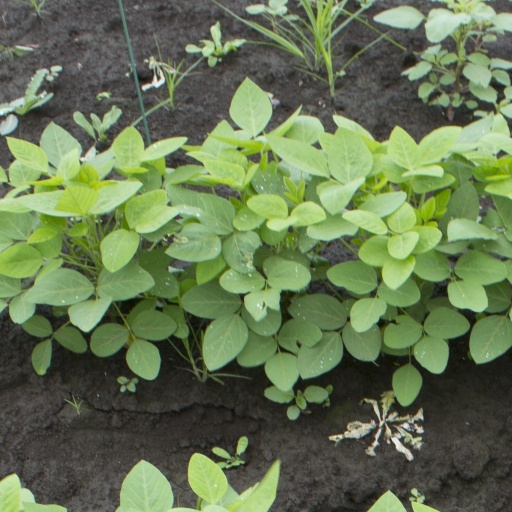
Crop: soybean